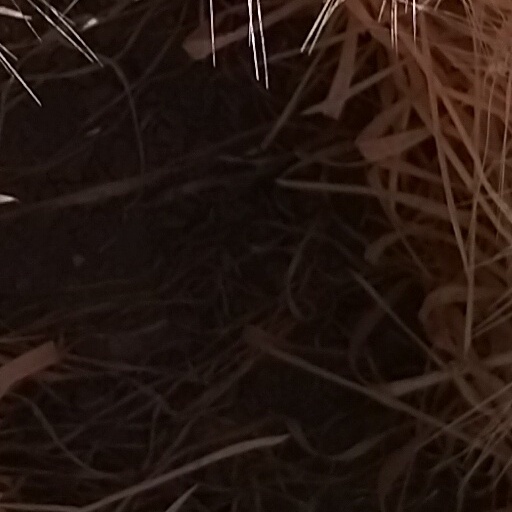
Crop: wheat